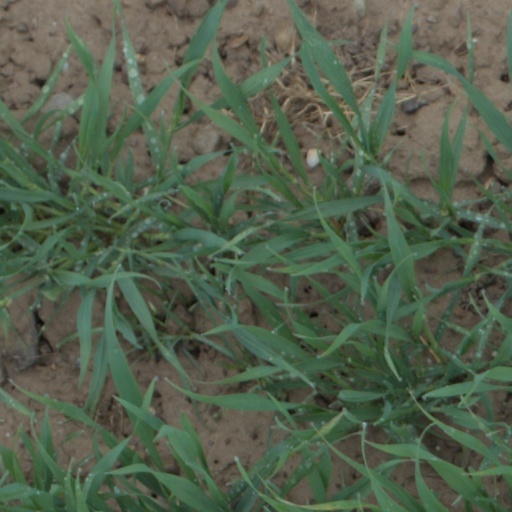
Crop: wheat